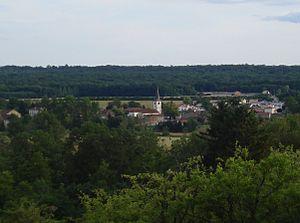
Vue de Bénaménil depuis la colline du poste de secours de Domjevin